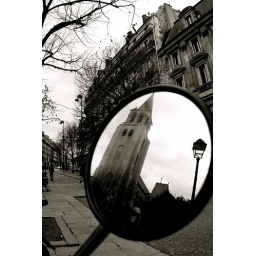
Eglise Saint-Germain in a bike mirror